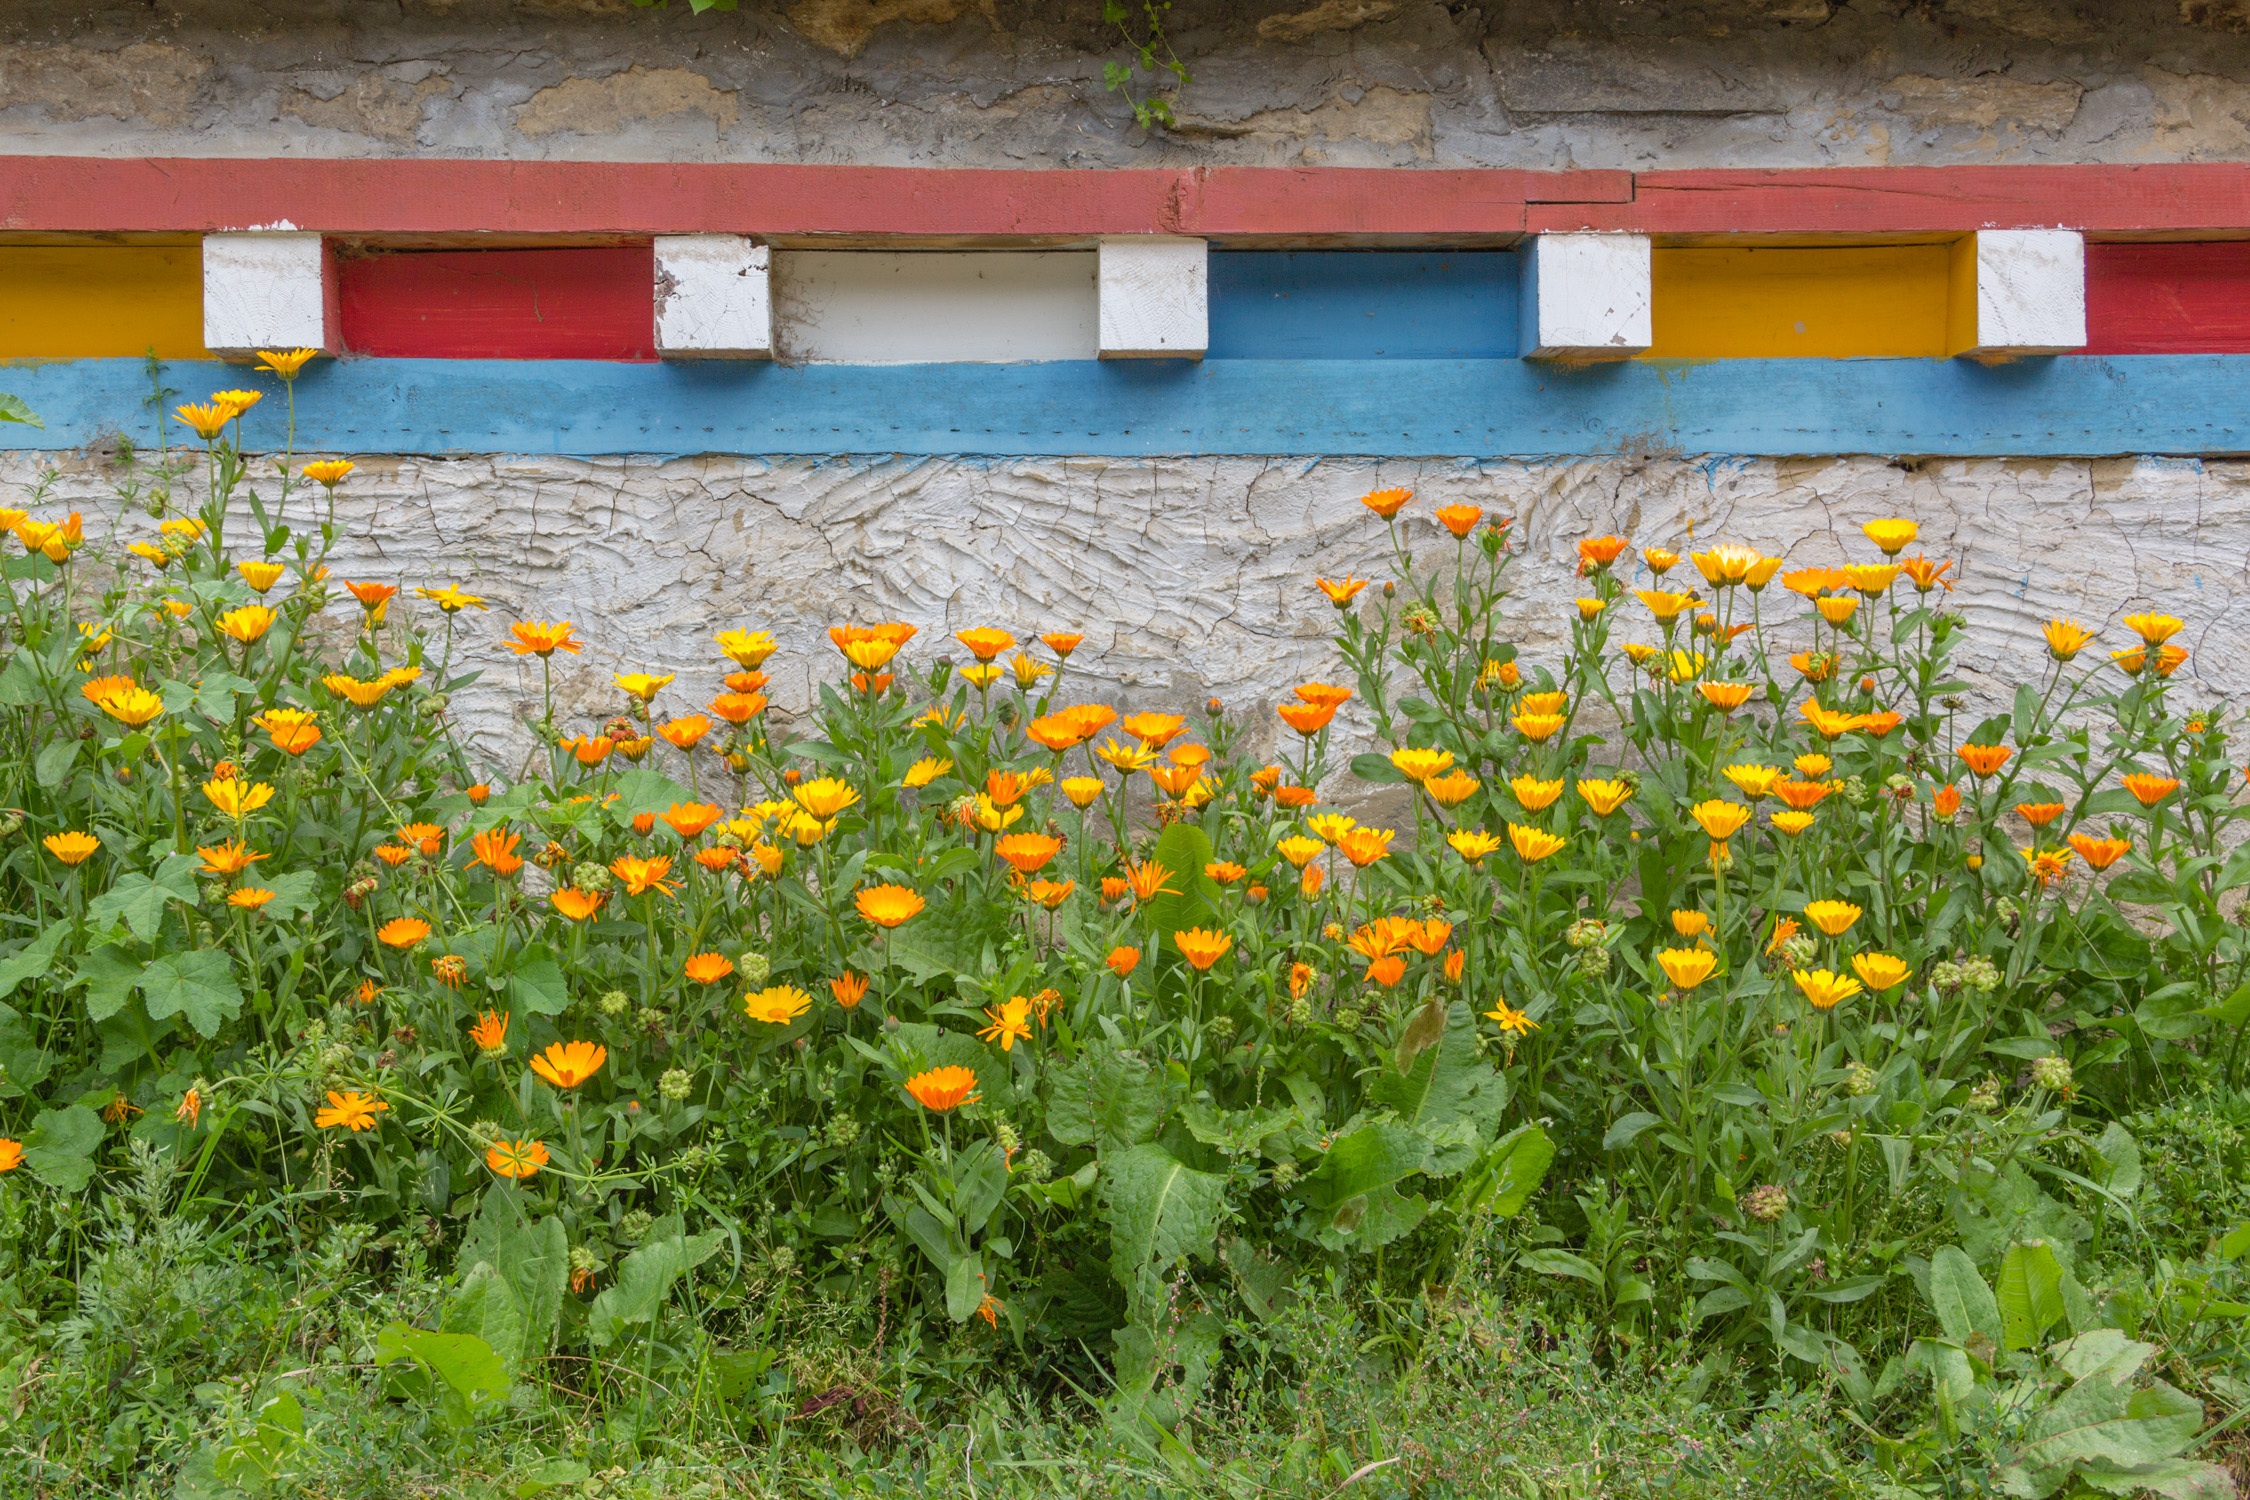
plant, field, meadow, flower, botany, garden, flora, wildflower, flowering plant, annual plant, land plant